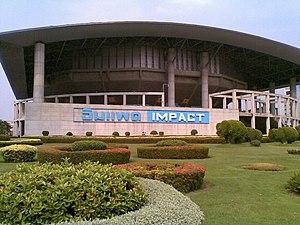
Miss Univers 2005, est la 54ᵉ édition du concours de Miss Univers, qui a lieu le 31 mai 2005, à l'Impact Muang Thong Thani, à Bangkok, en Thaïlande. La cérémonie a été animé par Nancy O'Dell, Miss Caroline du Sud 1987 et l'animateur de télévision américain Billy Bush.
Impact est un complexe commercial situé à Pak Kret, la banlieue au nord de Bangkok, la capitale de la Thaïlande.